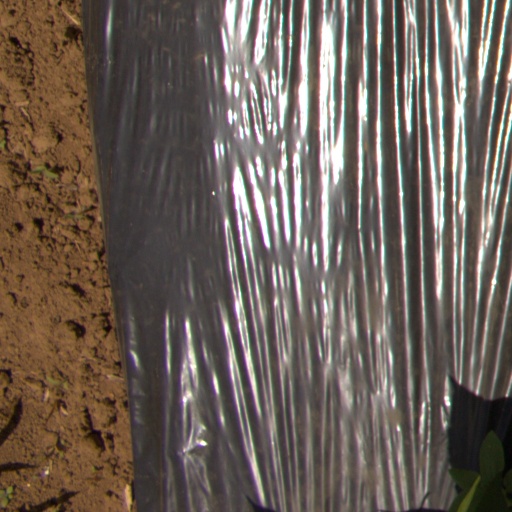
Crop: Jerusalem artichoke